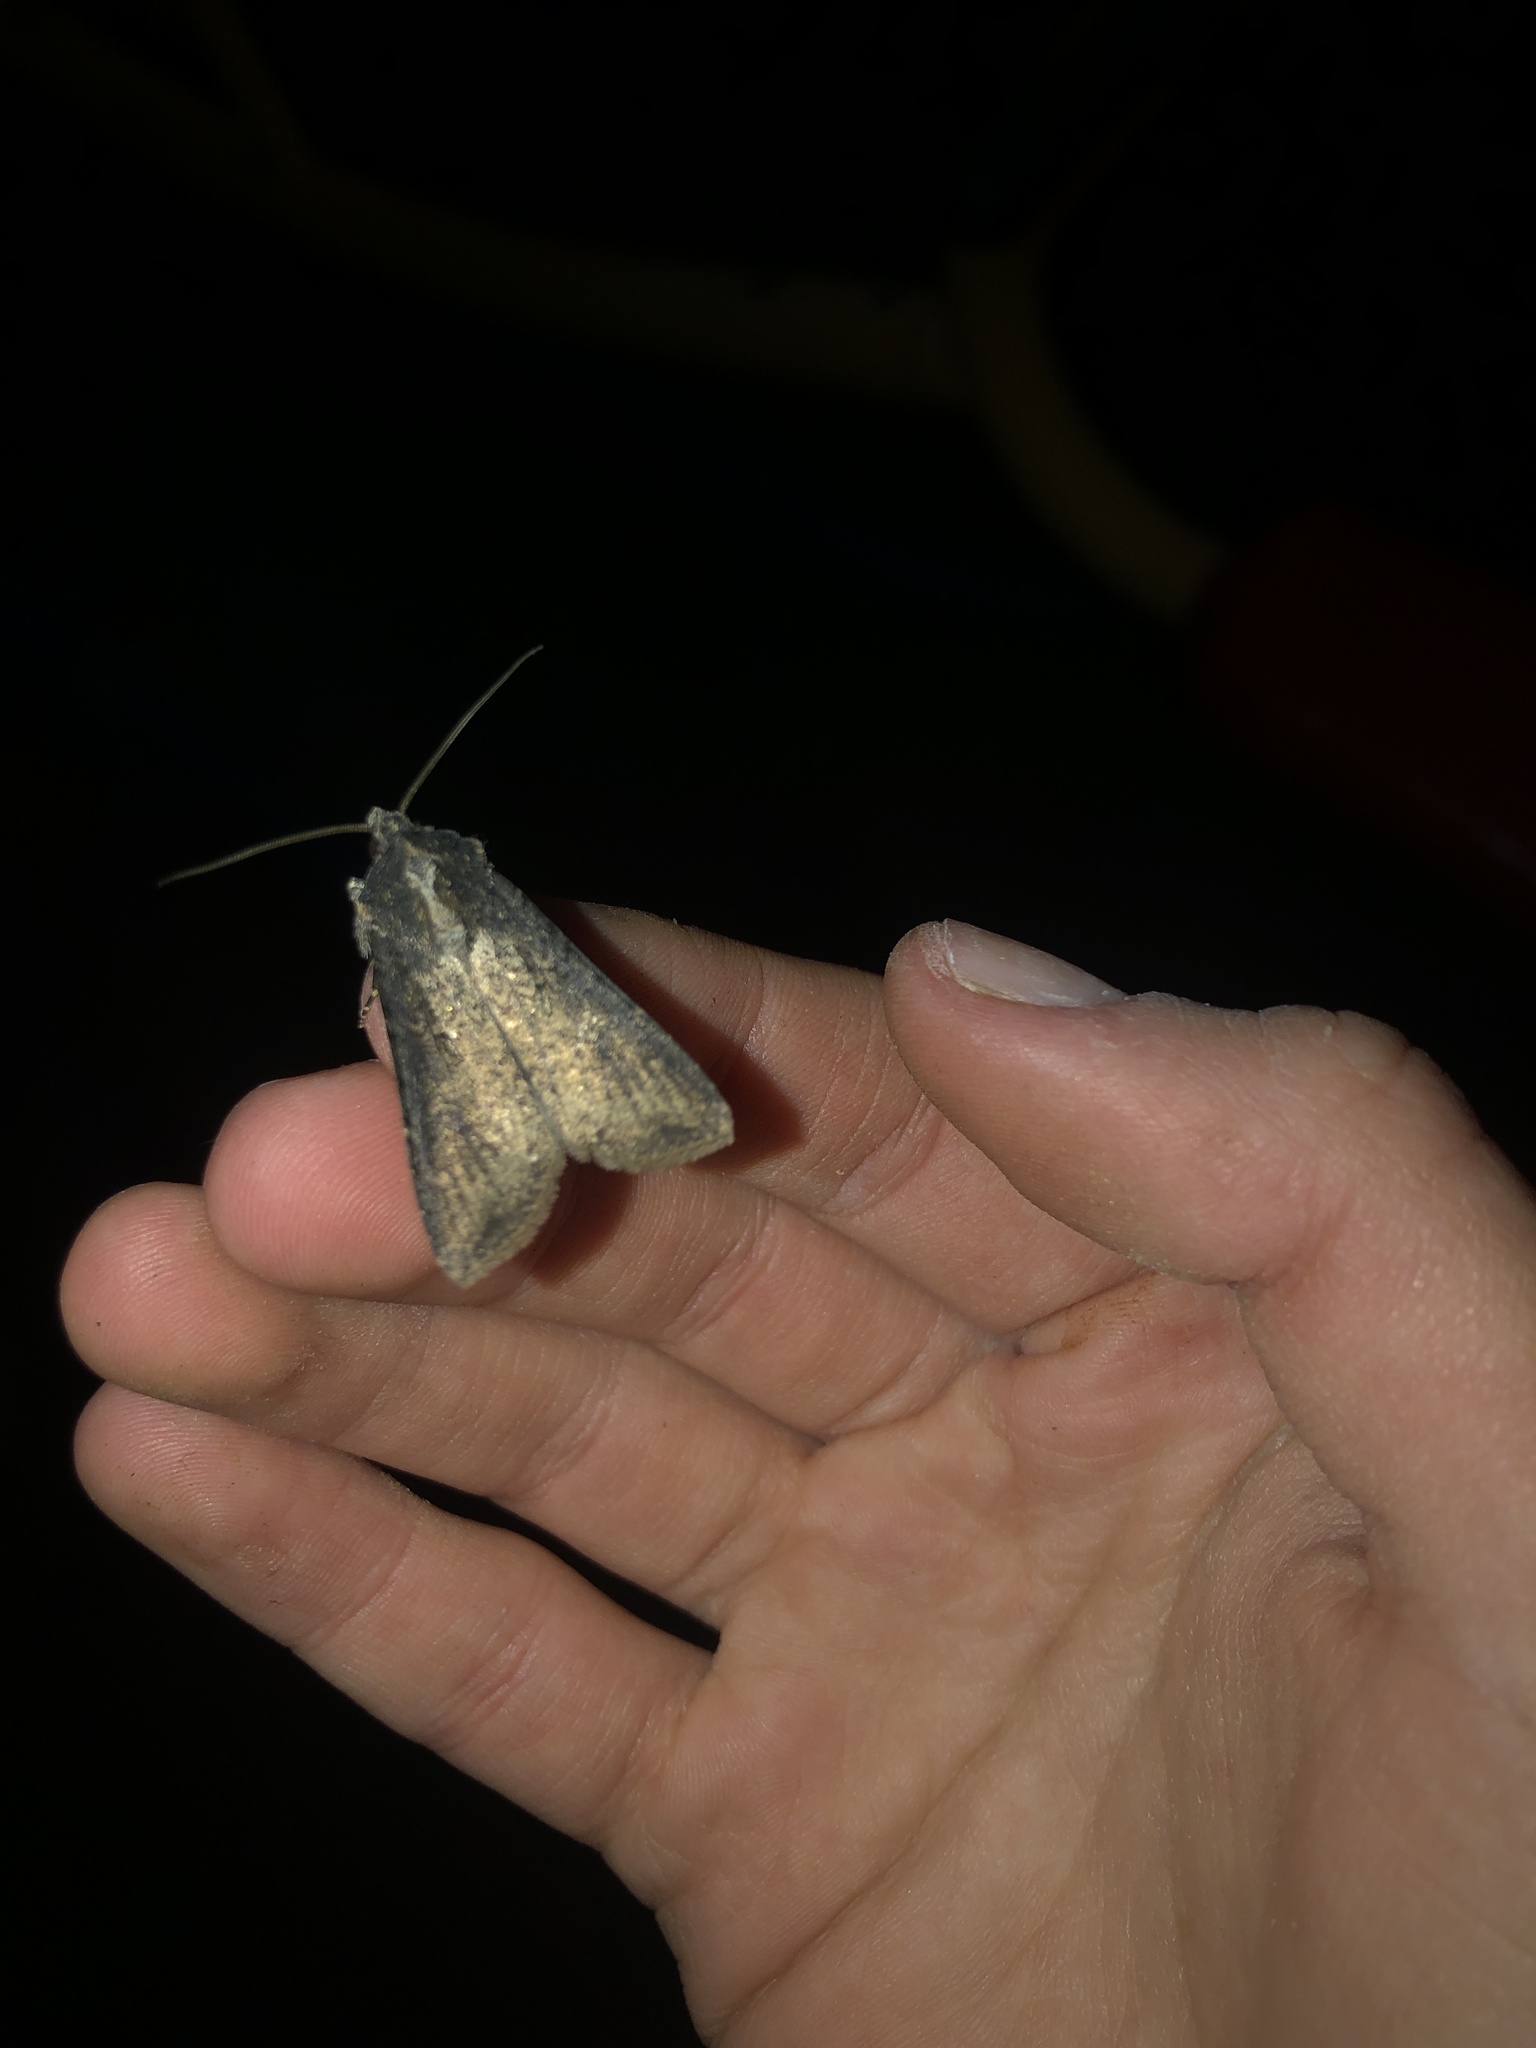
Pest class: cutworms